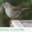
Label: bird